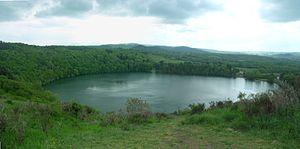
Le Gour de Tazenat dans le Puy-de-Dôme (France).
Cet article recense les sites naturels protégés dans le Puy-de-Dôme, en France.
Le gour de Tazenat est un maar, un lac d’origine volcanique qui marque la limite nord de la Chaîne des Puys. Il est situé dans la commune de Charbonnières-les-Vieilles, dans le nord du département français du Puy-de-Dôme.
Le canton de Manzat est organisé autour de Manzat. Il est situé dans l'arrondissement de Riom, dans le département du Puy-de-Dôme, France. Il a été supprimé en 2015 à la suite du redécoupage des cantons du département.